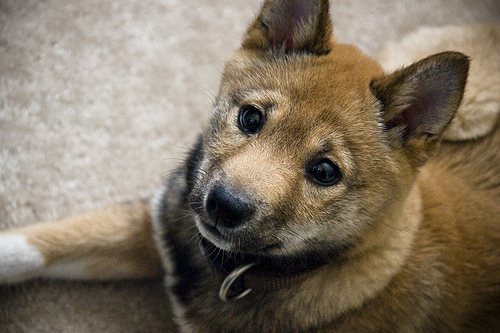
Animal: dog
Breed: shiba_inu